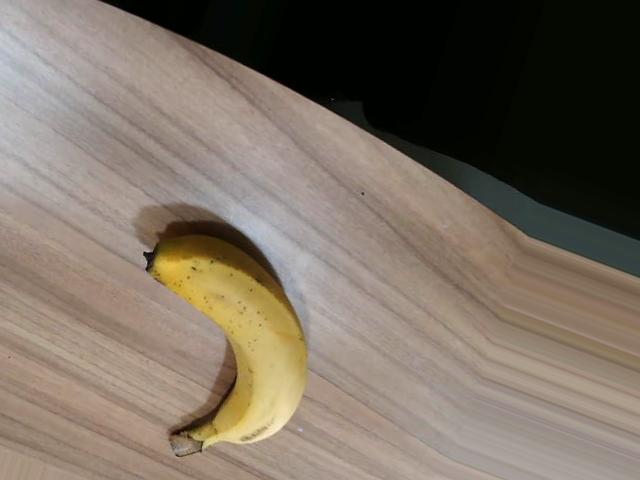
Label: Ripe_Banana